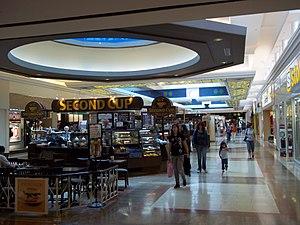
Place Versailles, Montréal
Place Versailles est un centre commercial situé à Montréal à l'angle de la Rue Sherbrooke et de l'Autoroute 25. Il fut ouvert en 1963.